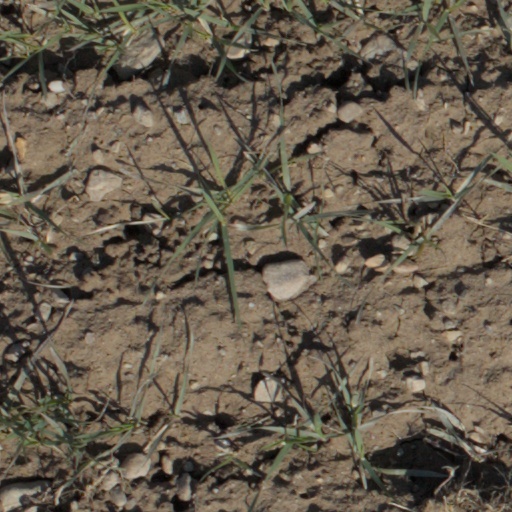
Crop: wheat